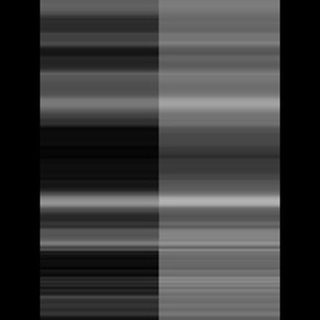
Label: sugarcane_mosaic